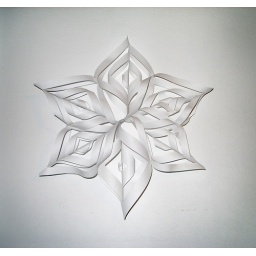
big paper snowflake that's stuck on the wall in my room. just for fun.